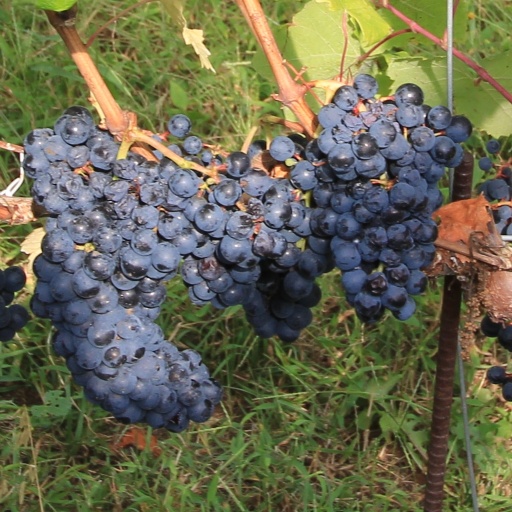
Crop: grape